Market Opportunity Navigator

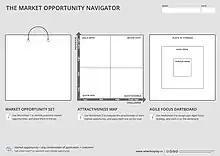
The Three Steps of MON

Using Worksheet 1, managers learn how to describe the core abilities of their firm, independent of any envisioned product, and how to identify different applications that can be developed with these abilities, along with potential customers that may need these applications. The desired outcome is the Market Opportunity Set.